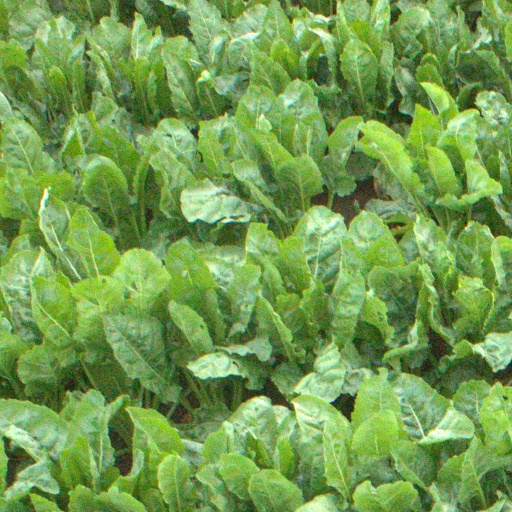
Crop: sugar beet